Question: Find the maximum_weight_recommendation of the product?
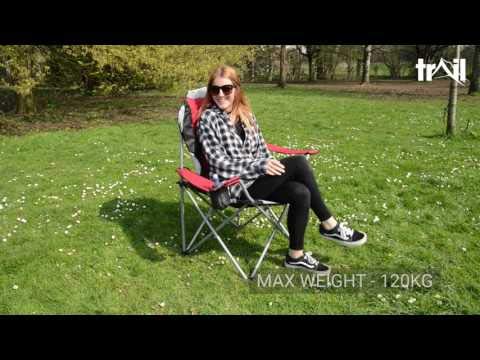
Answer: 120 kilogram